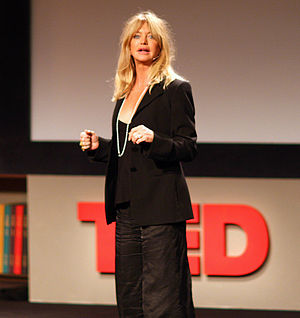
Goldie Hawn
Goldie Hawn ved TED-konferencen i februar 2008
Goldie Jean Hawn, er en amerikansk Oscar-vindende skuespiller, instruktør og filmproducer. Hun er bedst kendt for sin medvirken i populære komediefilm fra 1970'erne, 80'erne og 90'erne.